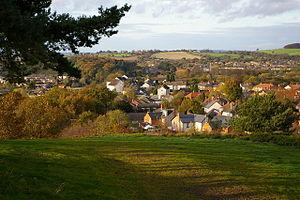
Rednal est une banlieue résidentielle située au sud-ouest de la région métropolitaine de Birmingham en Angleterre.